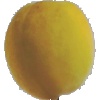
Label: Peach 2